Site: brandenburg
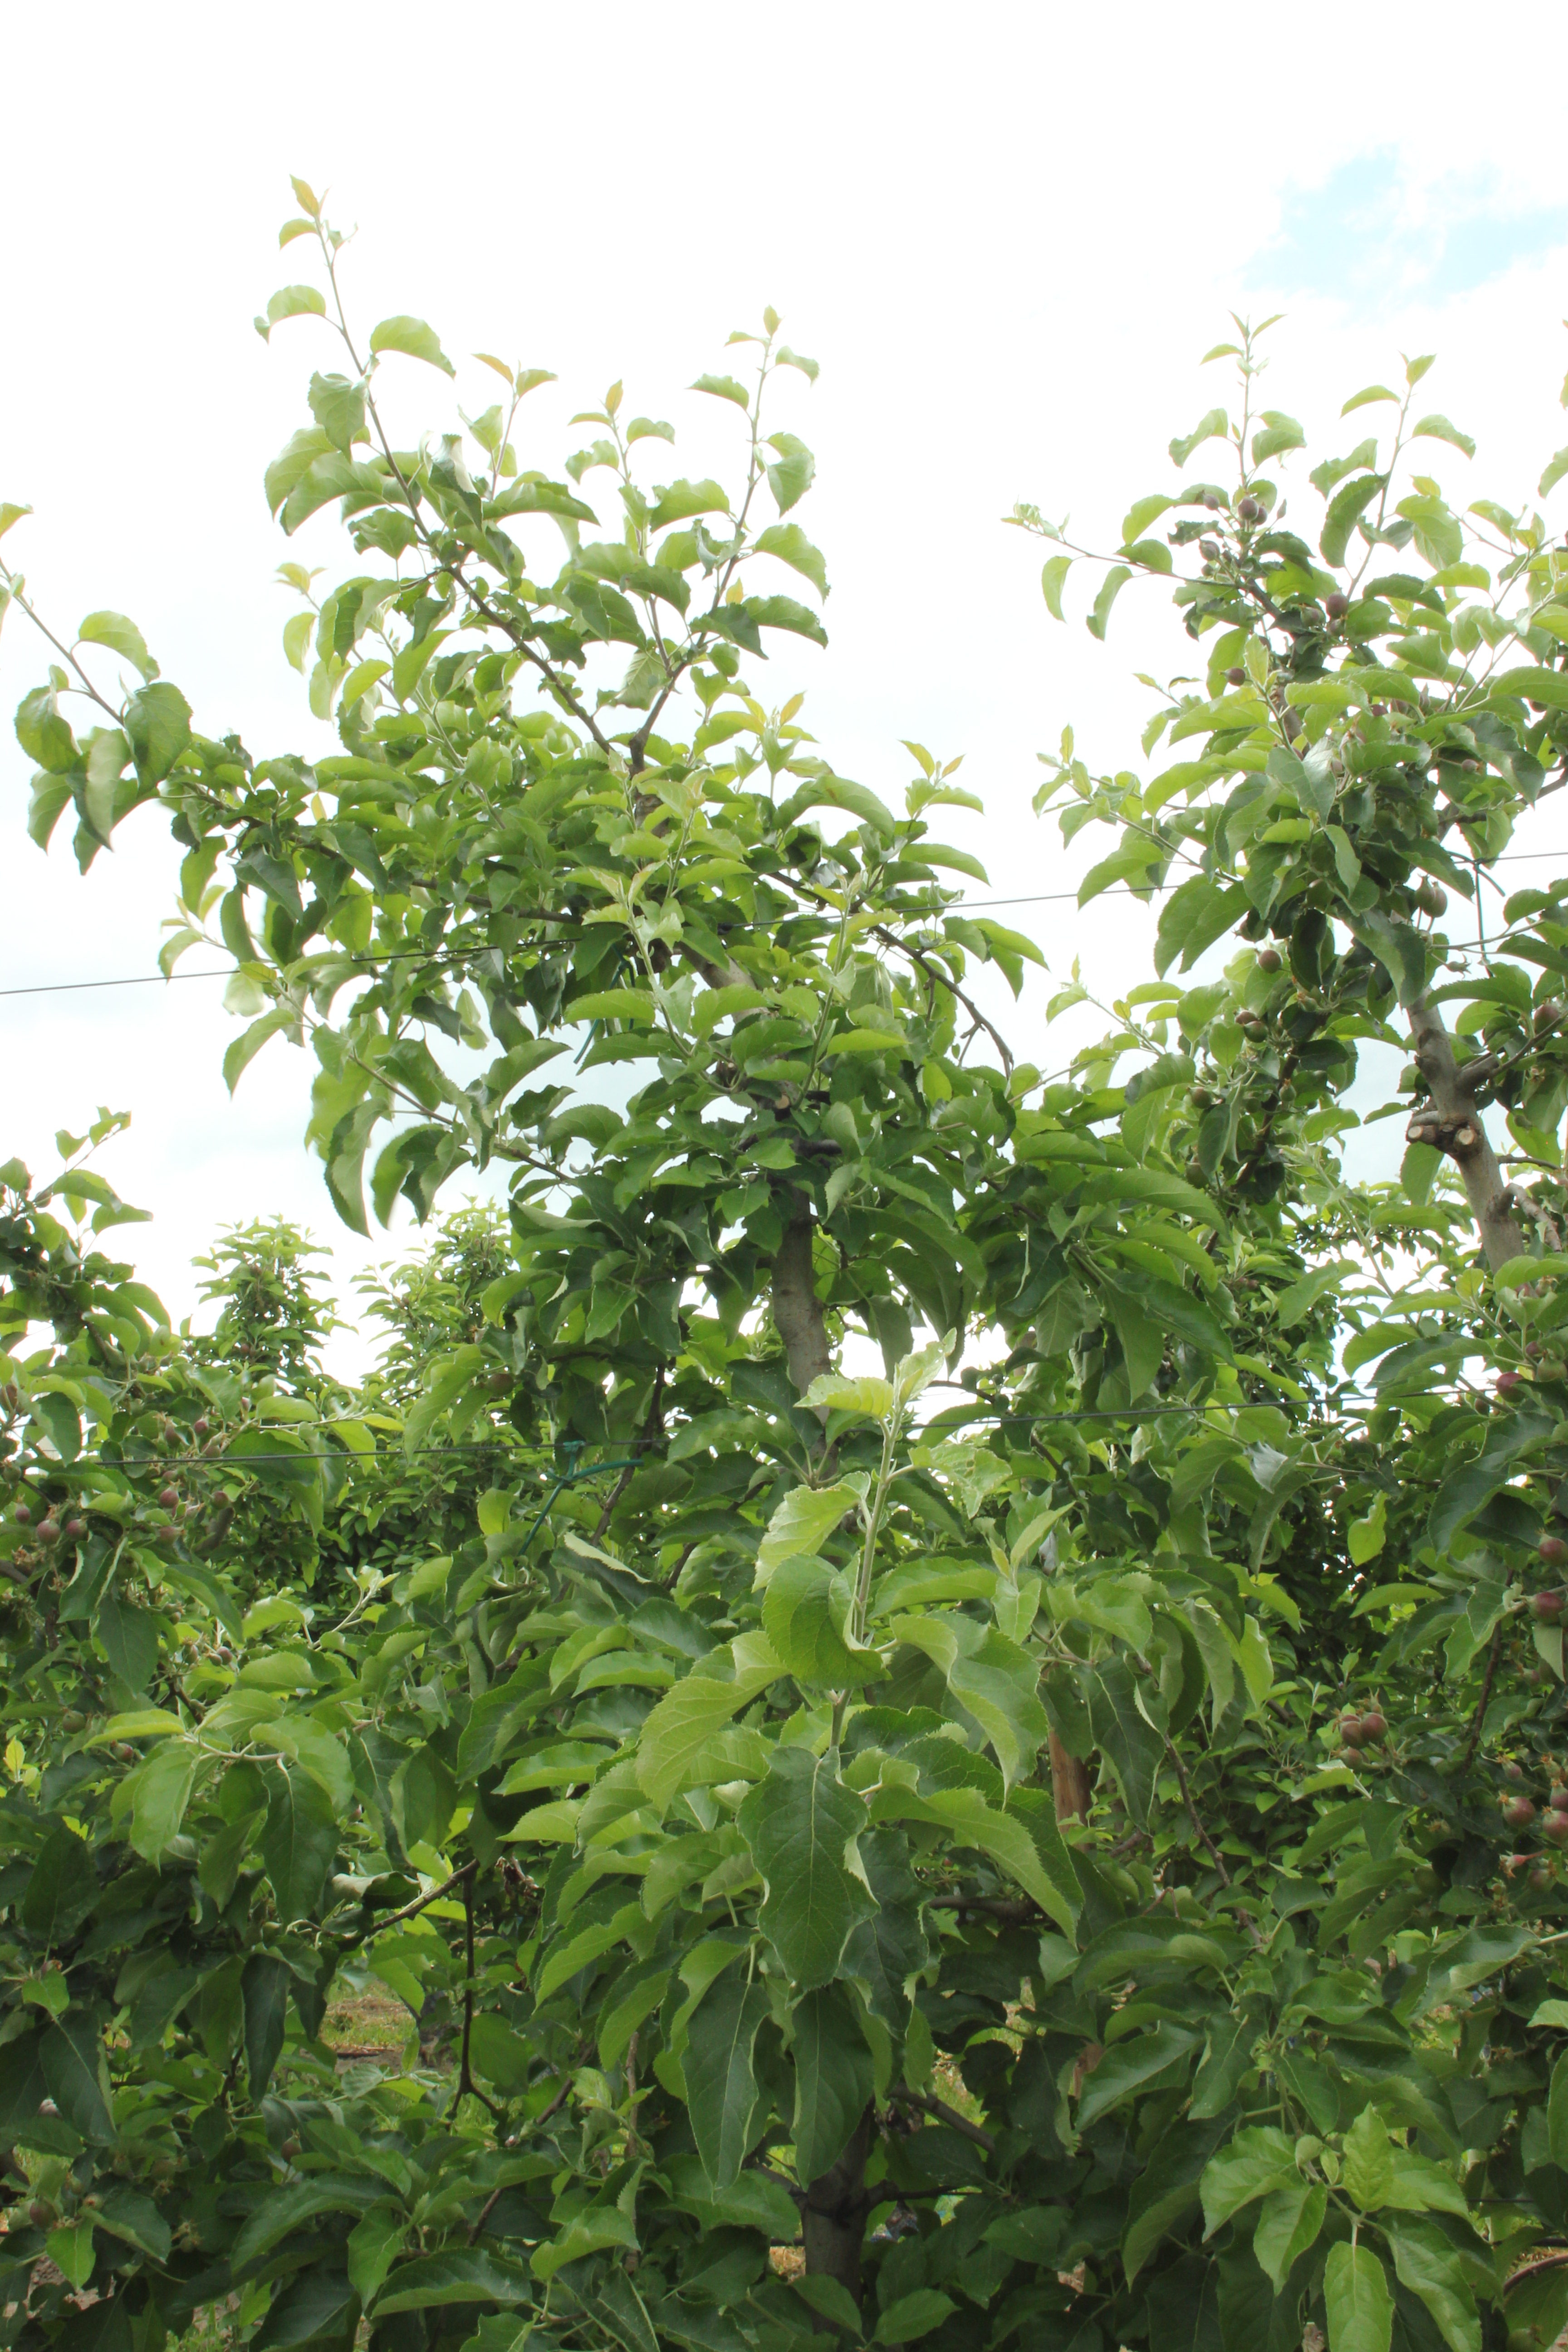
Growth stage (BBCH 72): Development of fruit